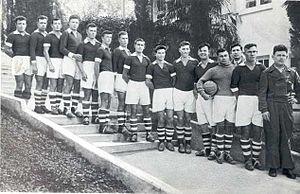
Le Chakhtar Donetsk ou Chakhtior Donetsk, aussi orthographié Shakhtar en translittération anglaise, est un club ukrainien de football fondé en 1936 et basé à Donetsk.